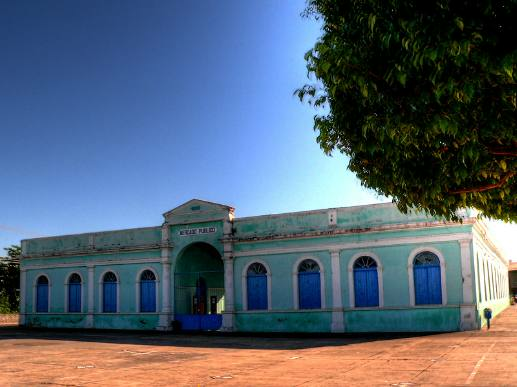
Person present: No